History of Poland (1939–1945)

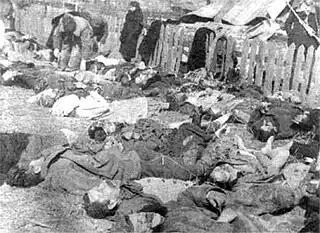
Victims of a massacre committed by the UPA in the village of Lipniki in Volhynia, 1943

In Warsaw, the Germans turned out to be still overwhelmingly strong and the Soviet leaders and their forces nearby, not consulted in advance, contrary to the insurgents' expectations gave little assistance. Stalin had no interest in the uprising's success and following the failure of the talks with Mikołajczyk, the Soviet TASS information agency stated in the 13 August broadcast that "the responsibility for the events in Warsaw rests entirely with the Polish émigré circles in London". The Poles appealed to the Western Allies for help. The Royal Air Force and the Polish Air Force based in Italy dropped some arms but little could be accomplished without Soviet involvement. Urged by the communist Polish Committee of National Liberation and the Western leaders, Stalin eventually allowed airdrops for the Warsaw insurgents and provided limited military assistance. Soviet supply flights continued from 13 to 29 September and an American relief operation was allowed to land on Soviet-controlled territory, but by that time the area under insurgent control had been greatly reduced and much of the dropped material was lost. General Berling's failed but costly attempt to support the fighters on 15–23 September using his Polish forces (First Army units crossed the Vistula but were slaughtered in a battle over the bridgehead) derailed Berling's own career. The Soviets halted their western push at the Vistula for several months, directing their attention south toward the Balkans.